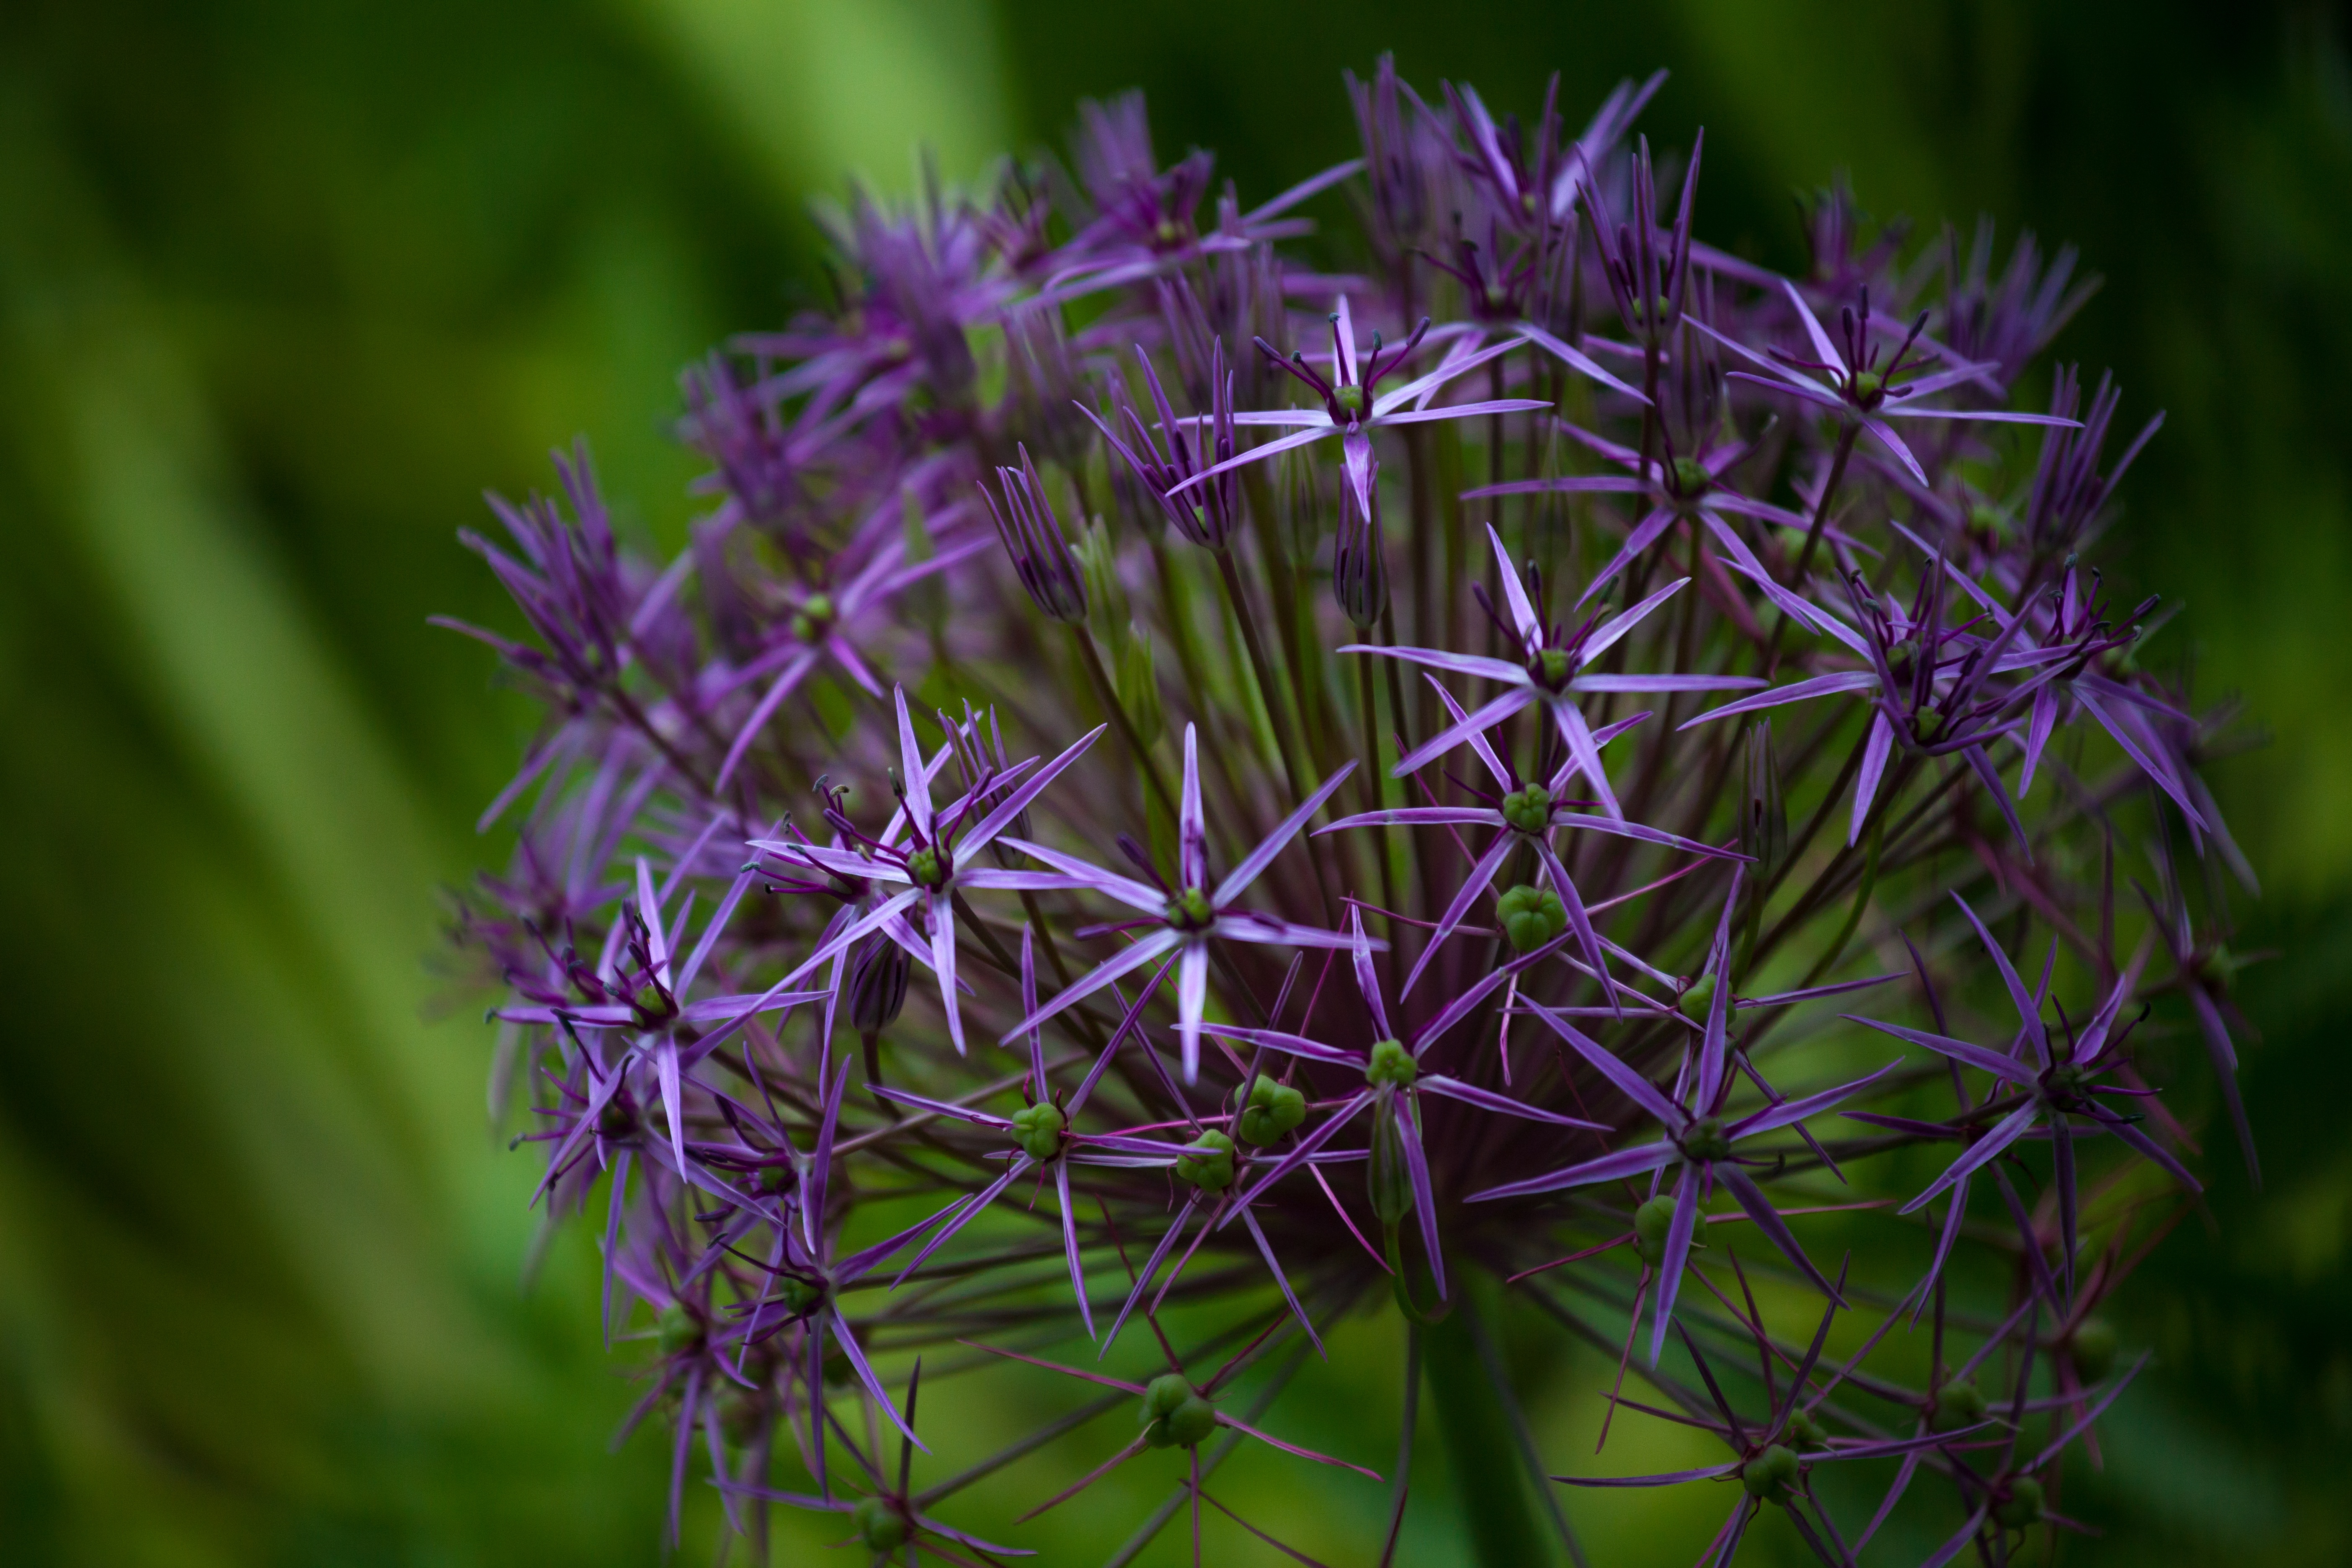
landscape, nature, grass, plant, meadow, prairie, flower, spring, botany, flora, lavender, wildflower, purple flower, macro photography, flowering plant, tiny flower, flower photography, miniature photography, plant stem, land plant, english lavender